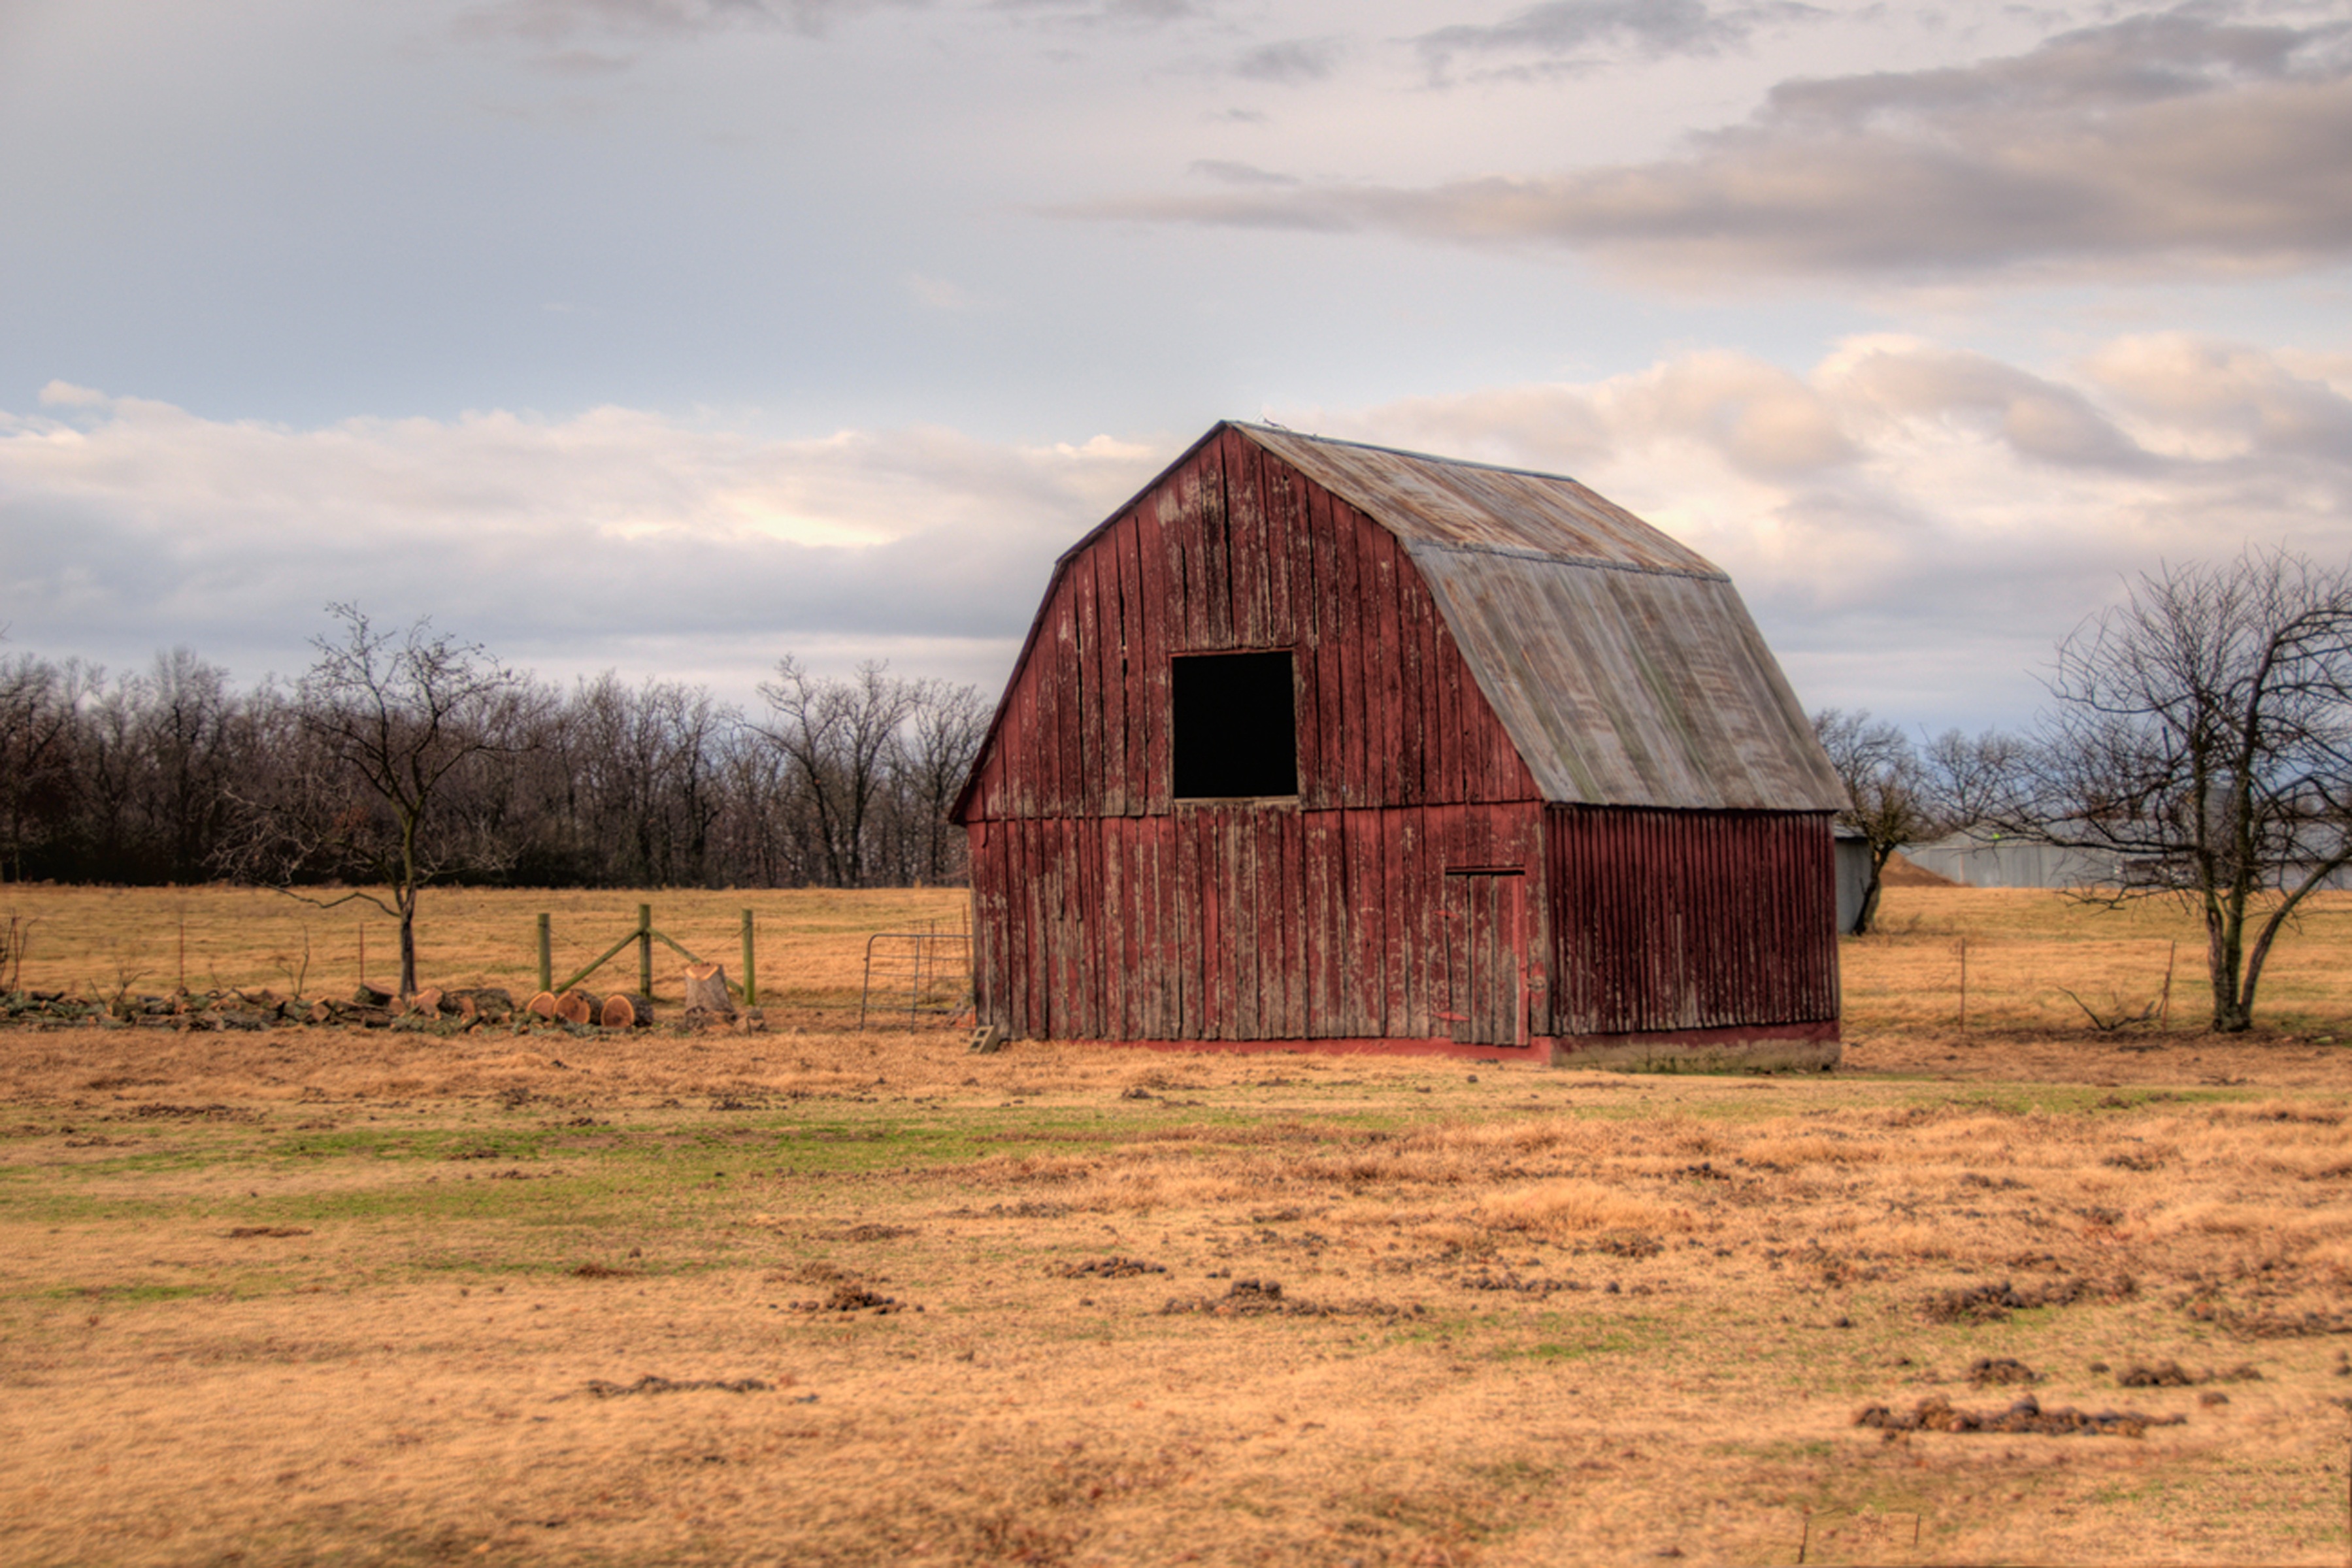
landscape, field, farm, meadow, prairie, countryside, building, old, barn, hut, shack, rural, pasture, ranch, agriculture, plain, farmland, grassland, wooden, rural area